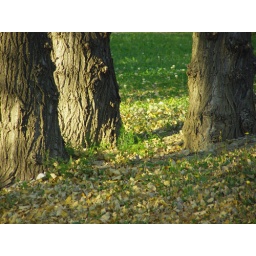
Changing seasons, group of three trees and ground with yellow fallen leaves in the autumn